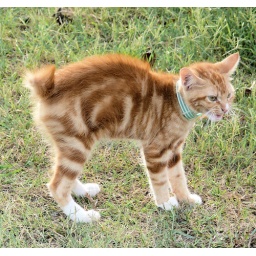
Stubby Kitty was just surprised by dogs running around the house.